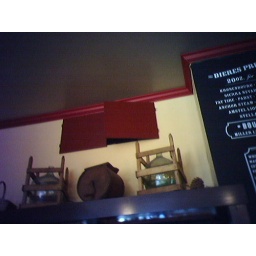
The door in the wall